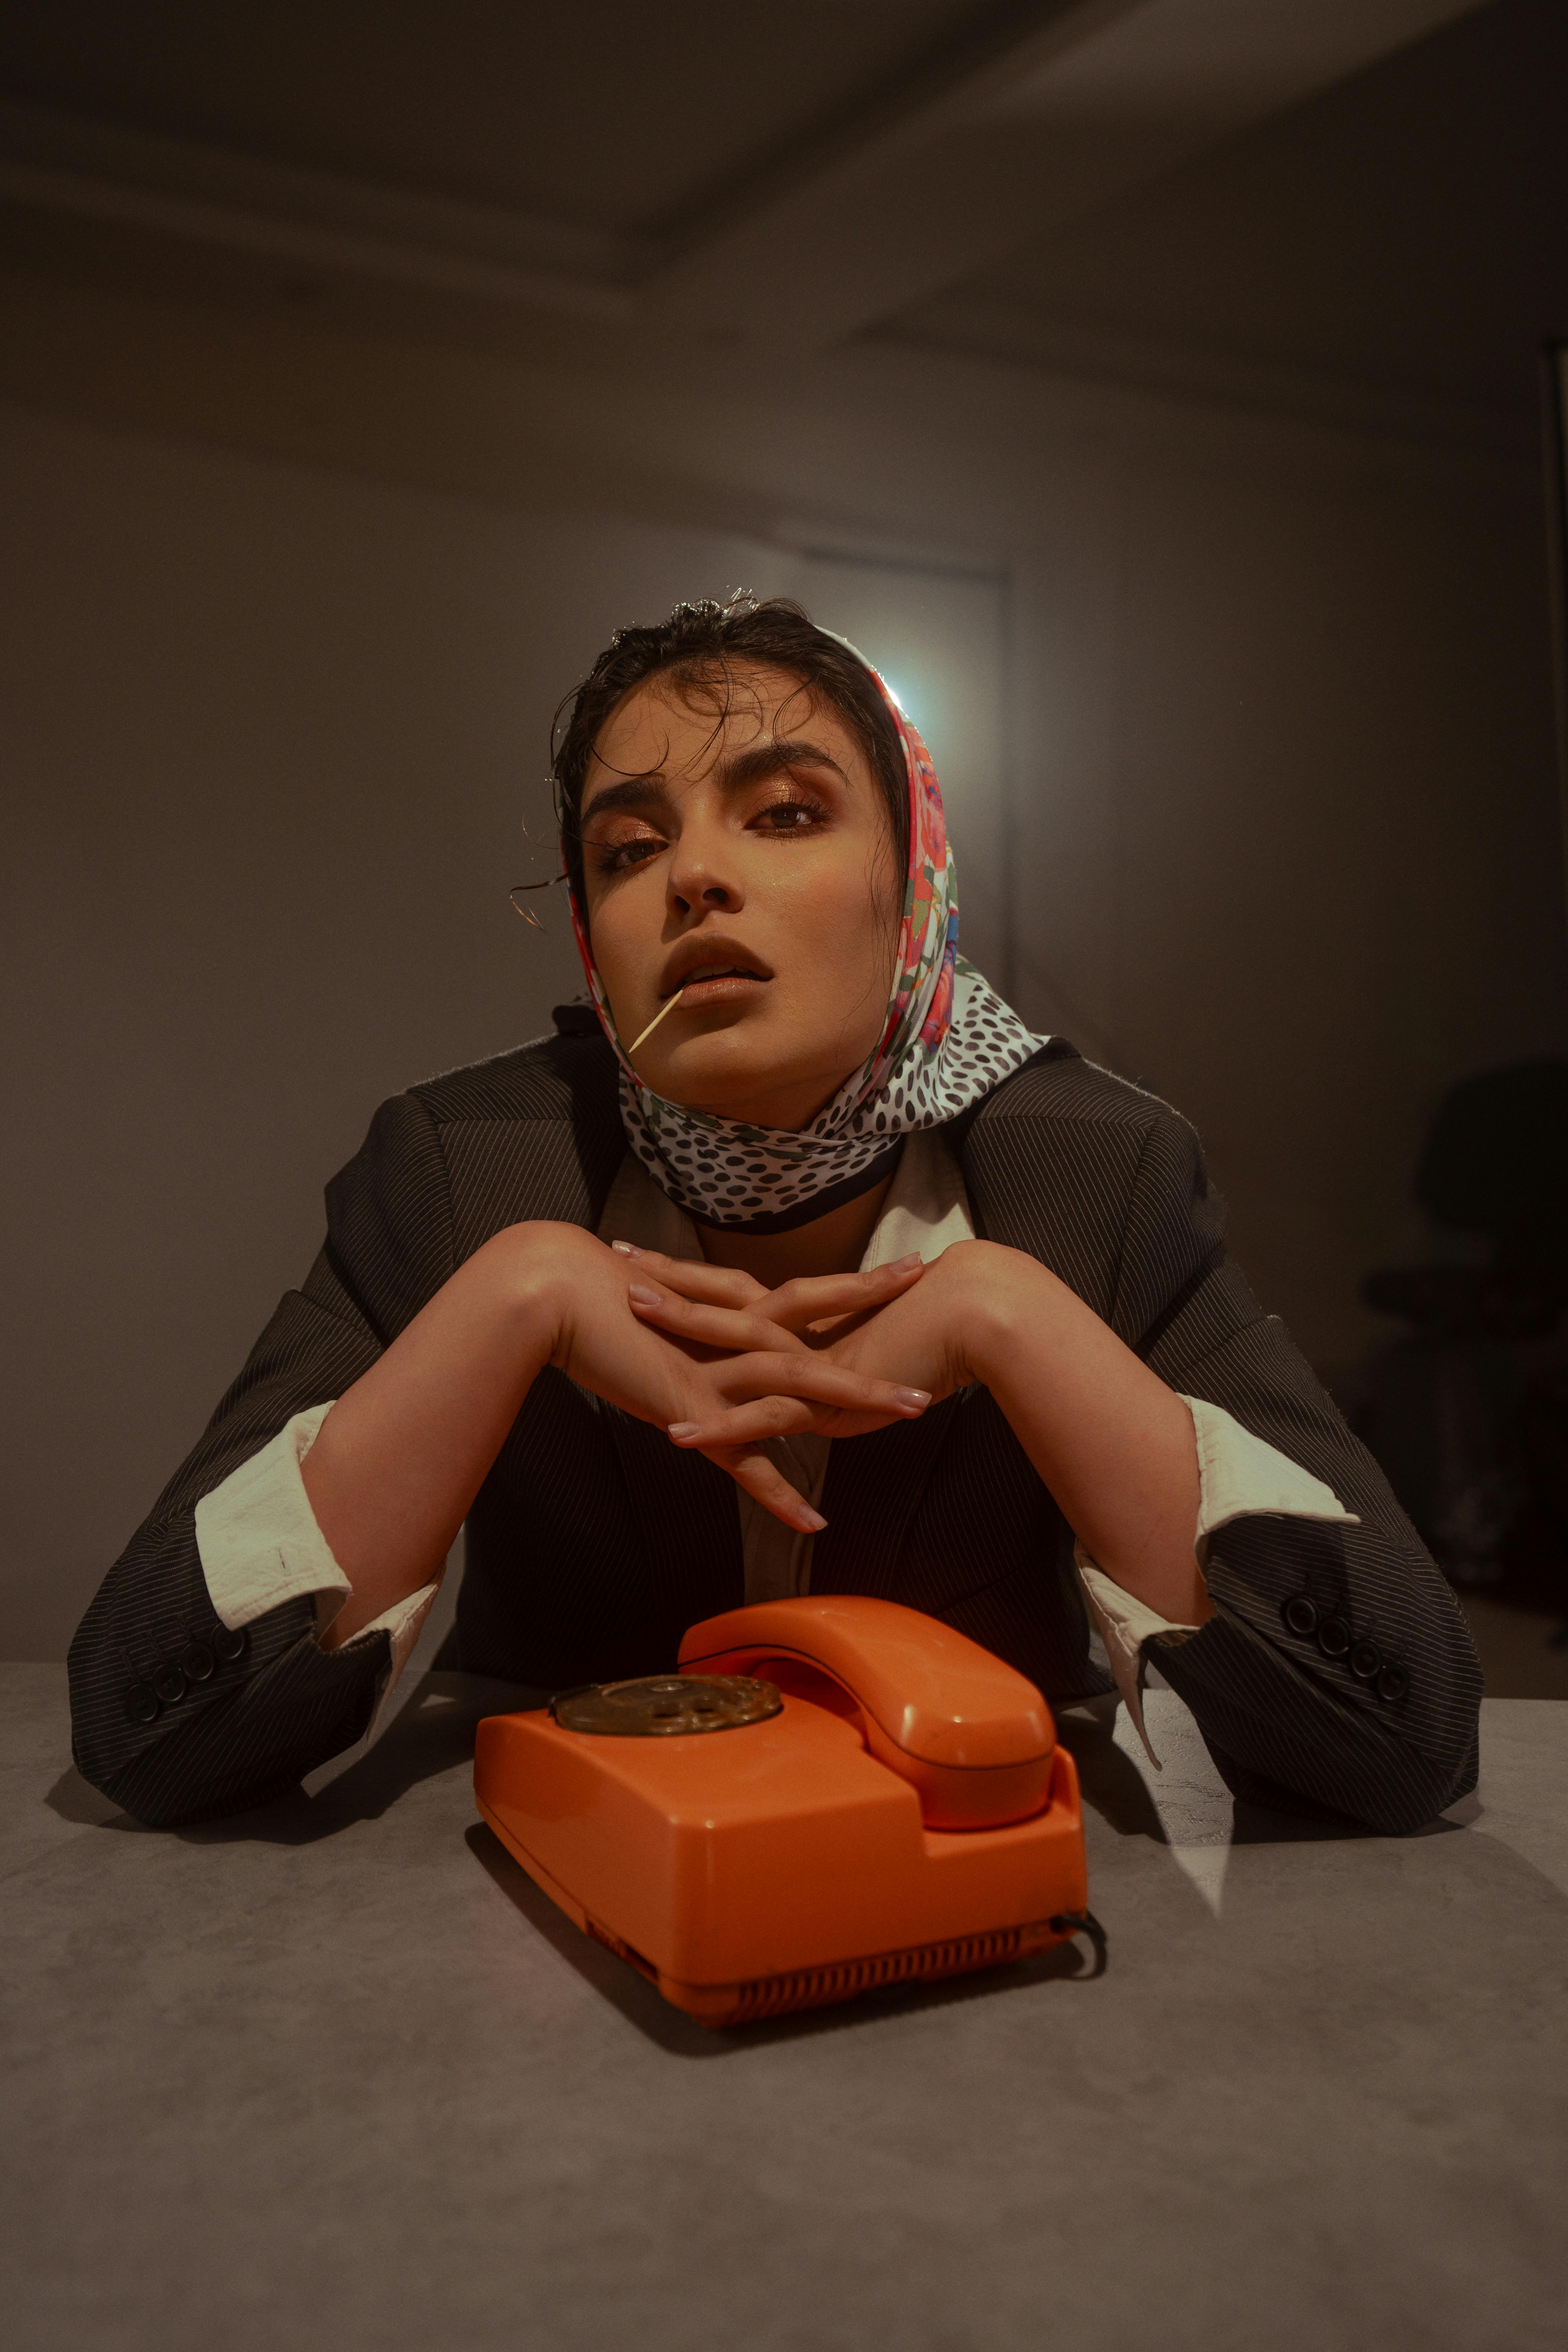
woman, nail